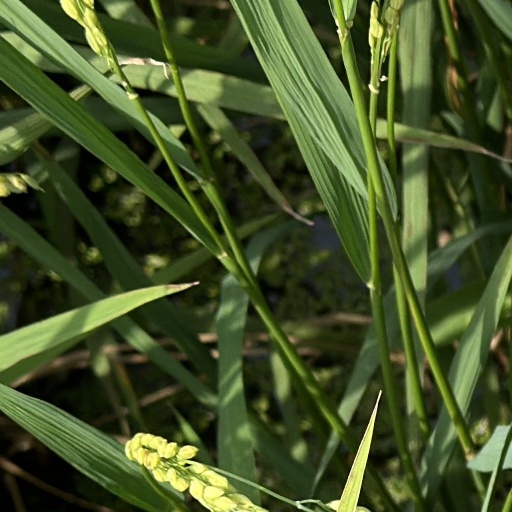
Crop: rice